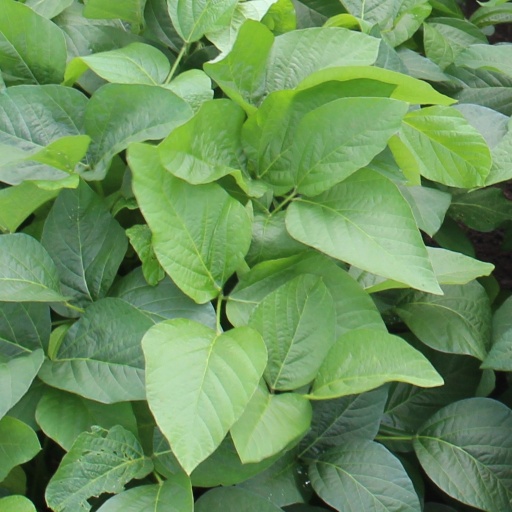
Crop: soybean